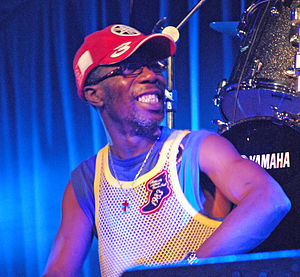
Paco Séry
Paco Sery er en benionsk trommeslager.